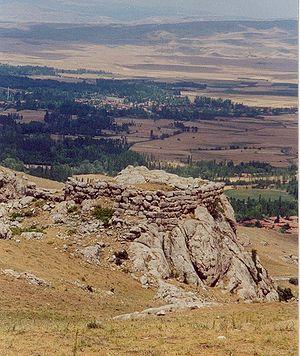
Hattusa, aujourd'hui située à proximité du village de Boğazkale, est un site archéologique situé dans la province de Çorum, en Turquie. Il fait l'objet d'un classement au patrimoine mondial de l'Unesco depuis 1986.
1650-1552 av. J.-C. : XVIIᵉ dynastie à Thèbes. Les princes de Thèbes, issus certainement d’une branche locale de la XIIIᵉ dynastie, règnent sur la Haute Égypte parallèlement aux XVᵉ et XVIᵉ dynasties, d’origine étrangère, qui règnent sur le delta du Nil. Règne de Rêhotep, puis de ses fils : le nom du premier est perdu, Sekhemrê Oupmaât Intef ou Antef l'Ancien (V), qui règne trois ans, Sekhemrê Herouhermaât Antef VI qui ne règne que quelques mois. Puis Sobekemsaf, Antef VII, Sénakhtenrê Ahmosé, Séqénenrê Taâ.